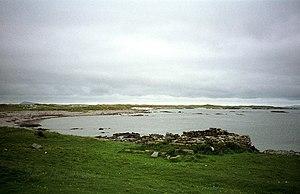
Ceann Ear est une île inhabitée du Royaume-Uni située en Écosse, dans les îles Treshnish.